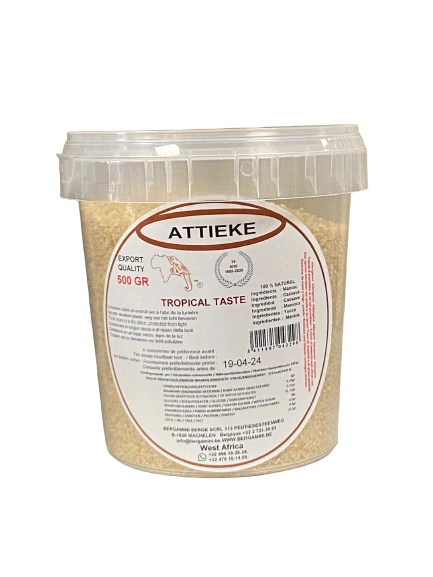
Attieke Tropical Taste 500 g
Attieke Tropical Taste Dry is a packaged version of attieke, a traditional Ivorian dish made from fermented cassava (also known as manioc or yuca). Attieke is similar in texture to couscous and is a staple in Ivorian cuisine, often served with fish, meat, or vegetables. Here's an overview of Attieke Tropical Taste Dry: Key Features: Ingredients : Made primarily from cassava, which is fermented and then dried to extend shelf life. Preparation : The dry version requires rehydration before serving. This usually involves soaking the dry attieke in water and then steaming it to achieve the desired texture. Texture : When prepared, it has a grainy, couscous-like texture, making it an excellent base for a variety of dishes. Flavor : It has a slightly tangy flavor due to the fermentation process, which adds depth to the dish. Usage : Can be served as a side dish with grilled or fried fish, meat stews, or vegetable sauces. It's versatile and can be used in various culinary applications. Preparation Instructions: To prepare Attieke Tropical Taste Dry: Soak : Place the desired amount of dry attieke in a bowl and add enough water to cover it. Let it soak for about 5-10 minutes until the grains absorb the water and become plump. Steam : Transfer the soaked attieke to a steamer or a pot with a steaming basket. Steam it for about 10-15 minutes, stirring occasionally to ensure even cooking. Serve : Once steamed, fluff the attieke with a fork and serve it hot as a side dish with your choice of accompaniments. Storage: Dry Form : Store the dry attieke in a cool, dry place, sealed in its packaging to maintain freshness. Prepared Form : After cooking, store any leftovers in the refrigerator and consume within a few days. Attieke Tropical Taste Dry offers the convenience of a long shelf life while allowing you to enjoy the traditional flavors of Ivorian cuisine. It's a great option for those who love experimenting with different global dishes or want a quick and easy base for a nutritious meal.
Brand: globalmarketeu
Category: Food, Beverages & Tobacco > Food Items > Grains, Rice & Cereal > Couscous